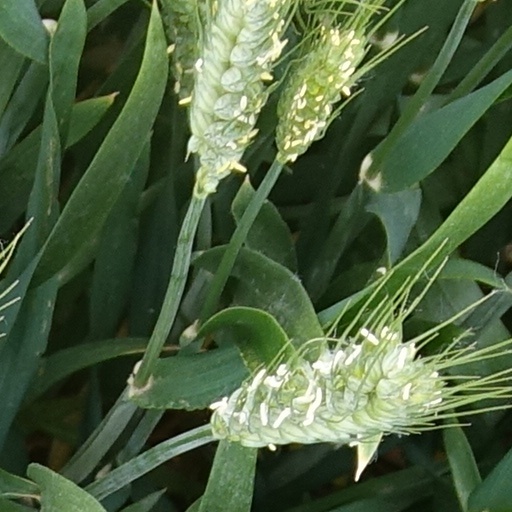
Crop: wheat